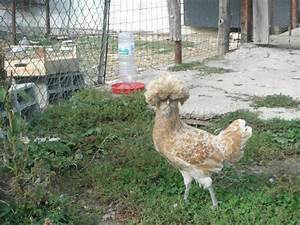
Label: chicken